Melbourne

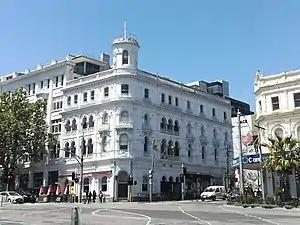
St Kilda's Crystal Ballroom, famed for hosting local and international post-punk and new wave bands

Melbourne is home to many theatres, eight of which are concentrated in the East End Theatre District, including the Victorian era Athenaeum, Her Majesty's and Princess theatres, as well as the Forum and the Regent. Other heritage-listed theatres include the avant-garde picture palace The Capitol and St Kilda's Palais Theatre, Australia's largest seated theatre with a capacity of 3,000 people. The Arts Precinct in Southbank is home to Arts Centre Melbourne (which includes the State Theatre and Hamer Hall), as well as the Melbourne Recital Centre, Malthouse Theatre and Southbank Theatre, home of the Melbourne Theatre Company, Australia's oldest professional theatre company. The Australian Ballet, Opera Australia and Melbourne Symphony Orchestra are also based in the precinct. Many of Melbourne's theatres join the Melbourne Town Hall in hosting the annual Melbourne International Comedy Festival, one of the world's three largest comedy festivals.